Sebastià de Victoria Emparán y Loyola

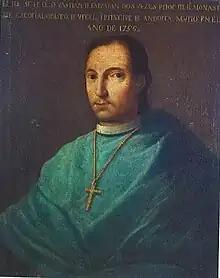
Sebastián de Emparan y Azcue

Sebastià de Victoria Emparán y Loyola was Bishop of Urgel and ex officio Co-Prince of Andorra from 1747 to 1756.